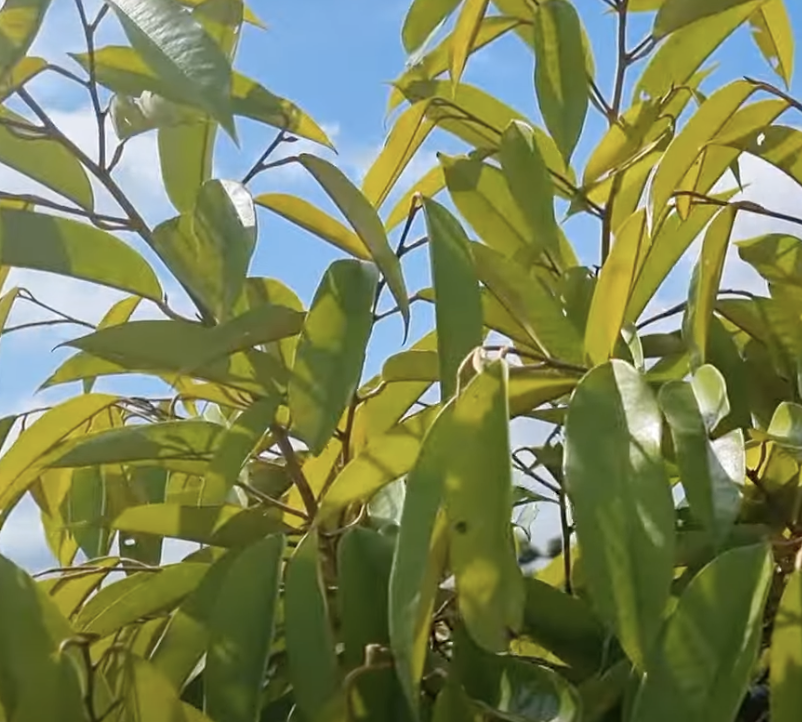
Label: yellow_leaf